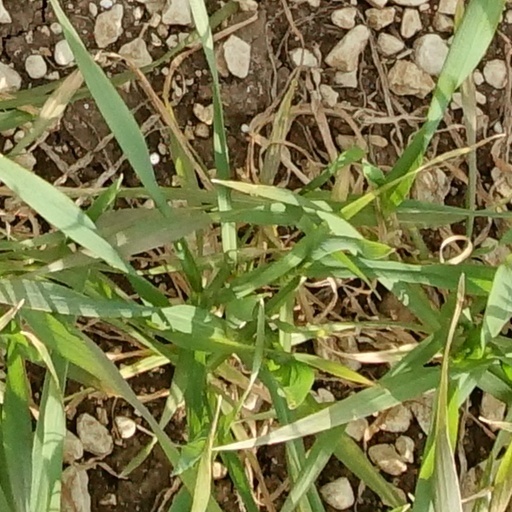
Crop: wheat